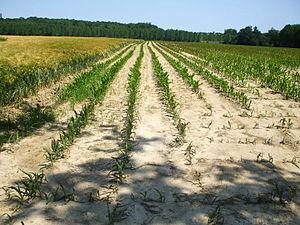
Haute-Marne, France. Champ de maïs affecté par la sécheresse.
La sécheresse de 2011 en Europe a commencé au mois de mars 2011 et a concerné une grande partie du continent européen. Il s'agit de la sécheresse la plus importante survenue en Europe depuis la sécheresse de 1976. Elle se poursuit début 2012 en Espagne, Portugal et en France.